Ronnie Dyson

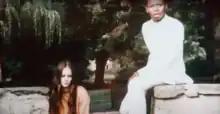
Shelley Plimpton and Dyson in "Putney Swope", 1969

Dyson also appeared in the 1969 film "Putney Swope".